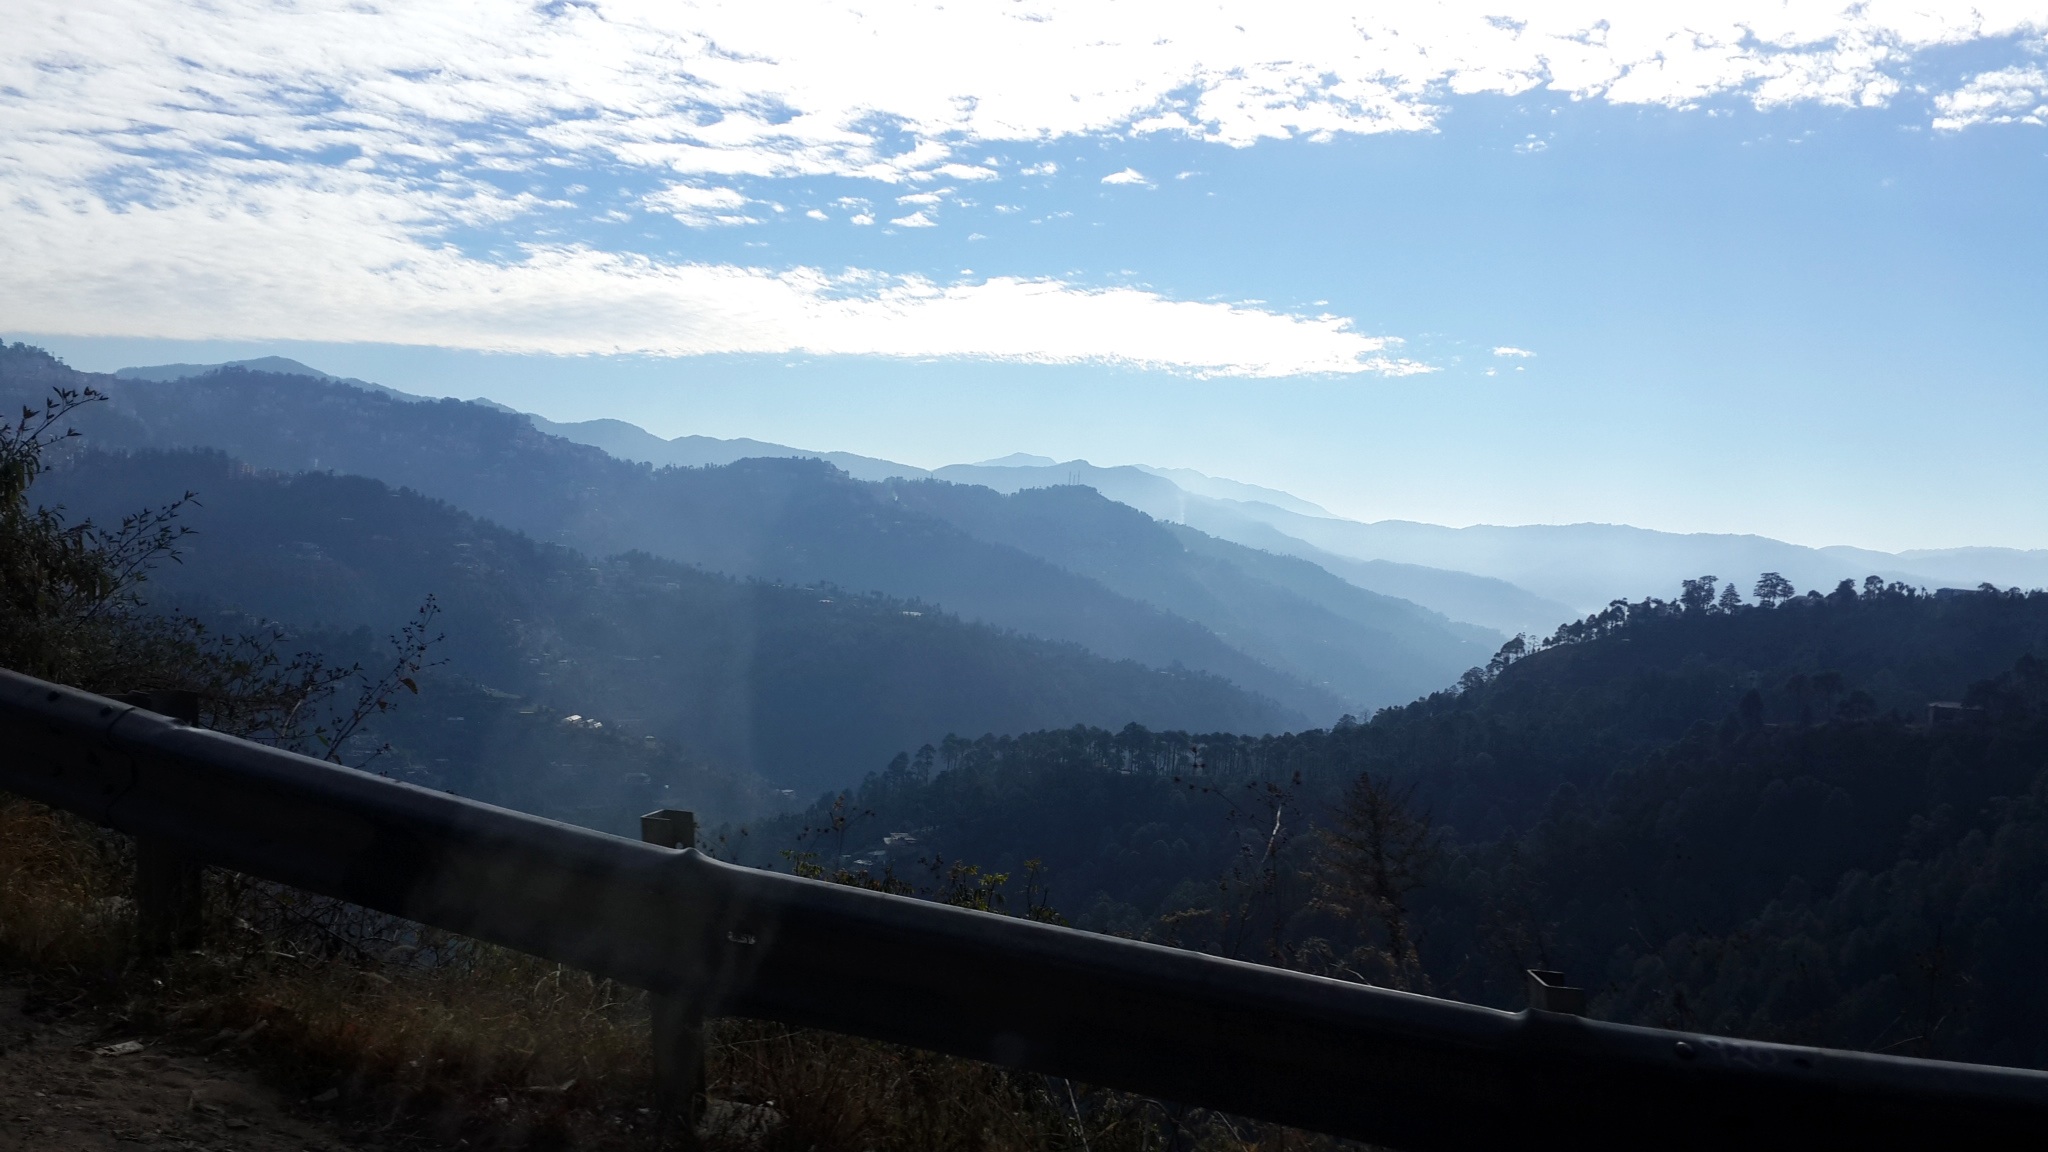
wilderness, mountain, snow, cloud, morning, hill, lake, valley, mountain range, reservoir, ridge, road trip, alps, landform, mountain pass, geographical feature, atmospheric phenomenon, mountainous landforms